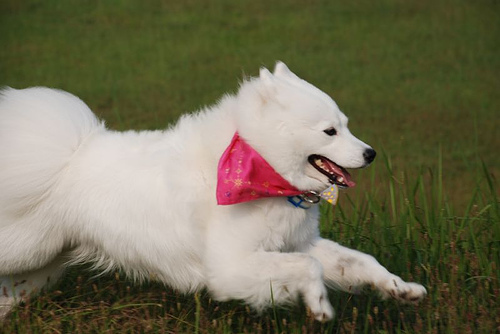
Animal: dog
Breed: samoyed